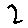
Label: 2